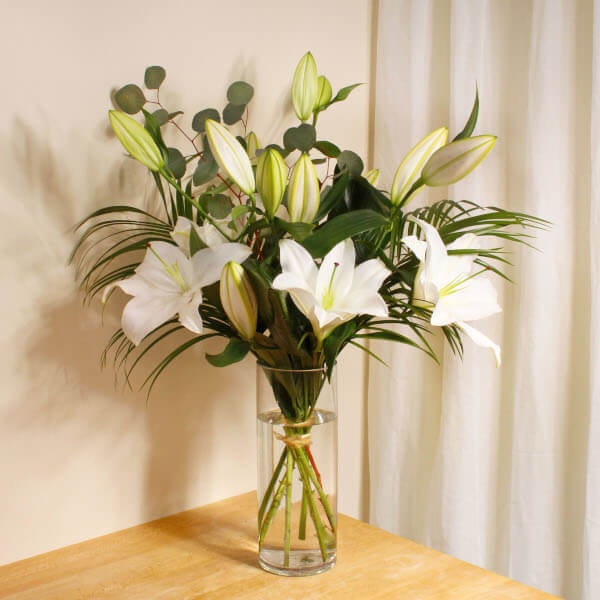
White Lilies Bouquet
A classic, elegant bouquet of scented white Lilies adds glamour to any interior, makes the perfect gift for anniversaries and birthdays. This bouquet will be handcrafted by an experienced florist, order for same day delivery by hand, or next day delivery via our courier.
Brand: BACRUS49
Category: Arts & Entertainment > Party & Celebration > Gift Giving > Fresh Cut Flowers > Lilies